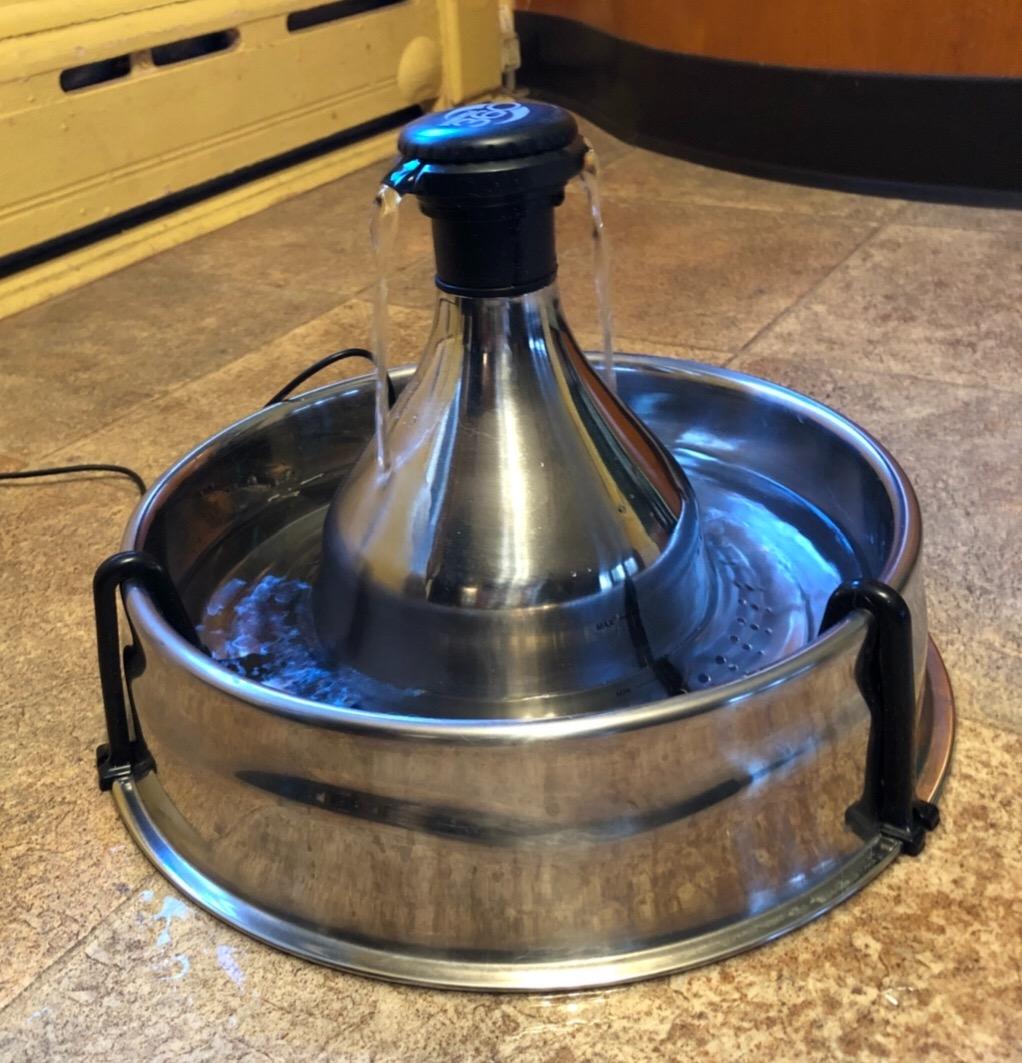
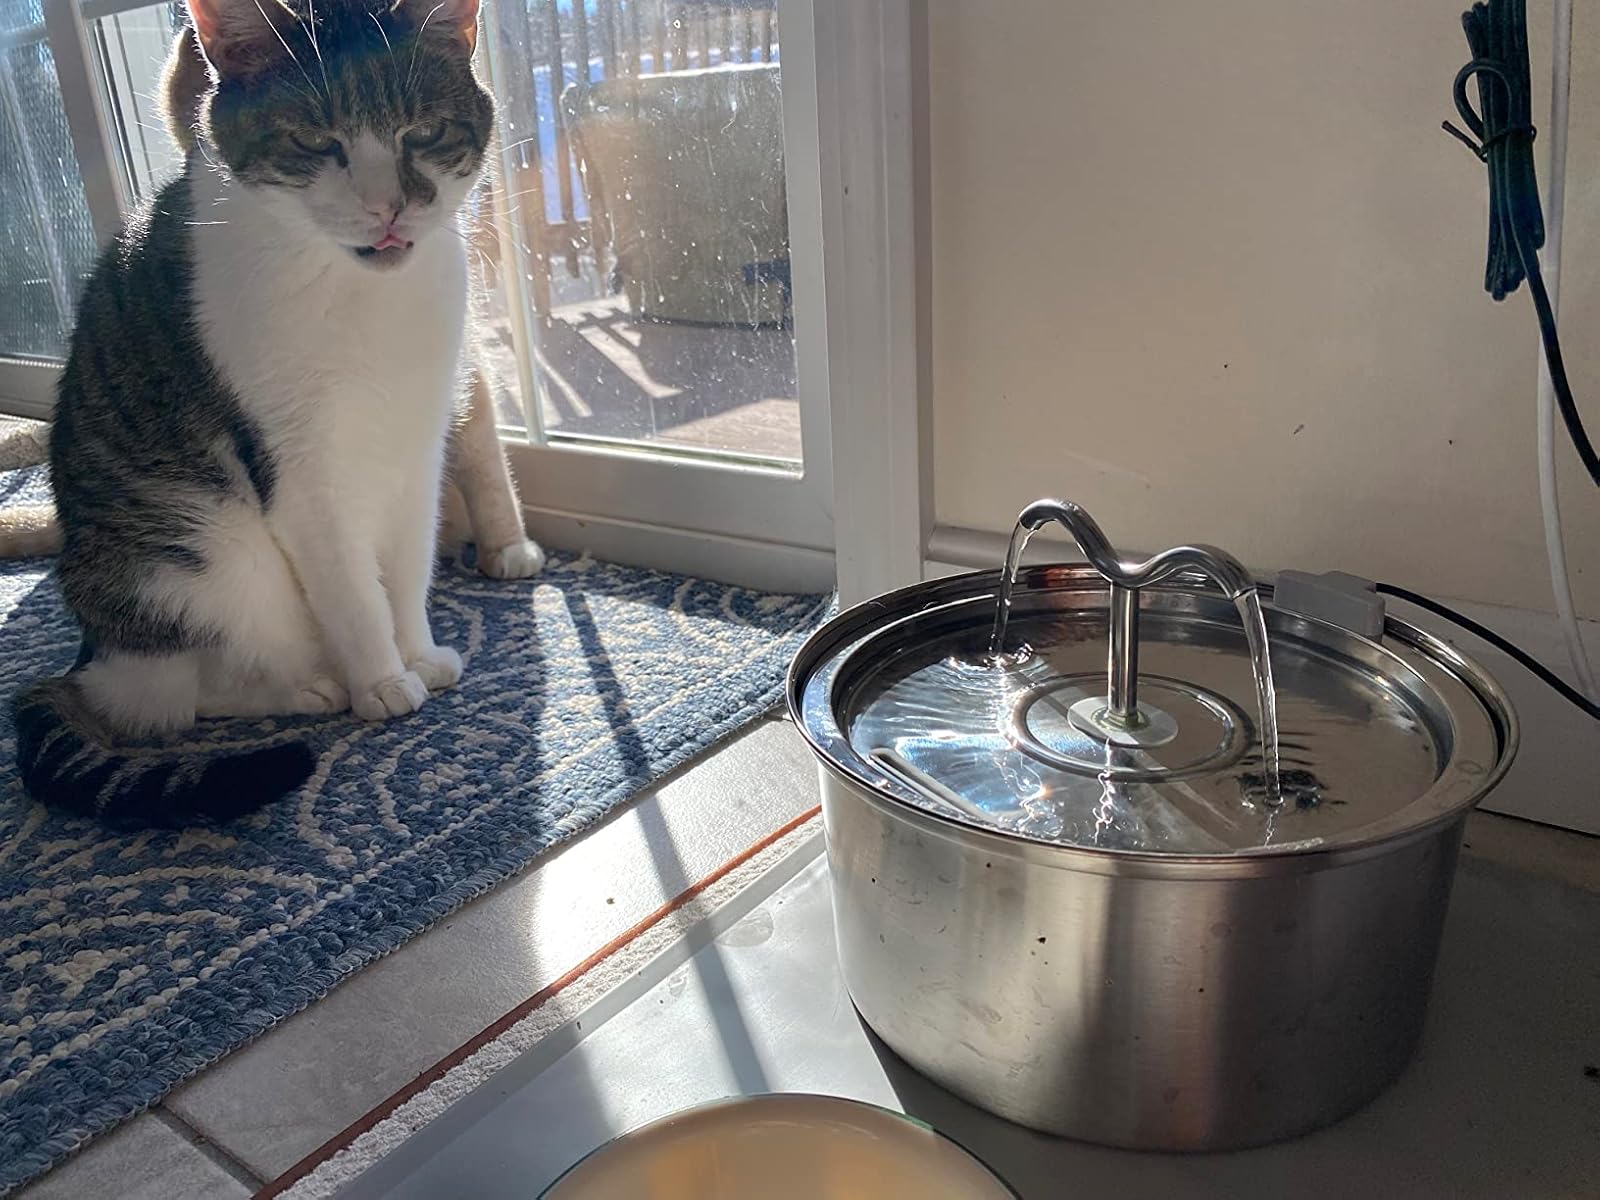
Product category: items_bowl
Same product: no